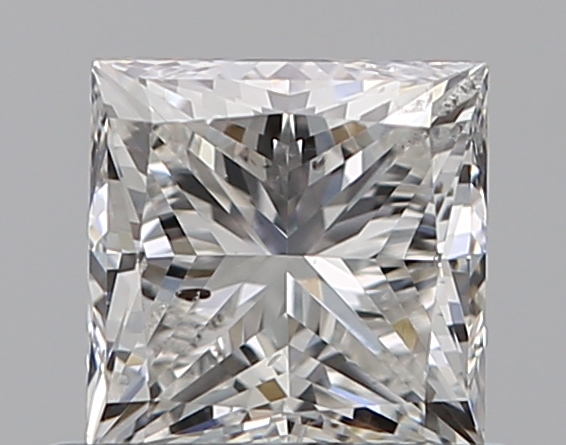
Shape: princess
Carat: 0.75
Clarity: SI2
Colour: G
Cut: VG
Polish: EX
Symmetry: VG
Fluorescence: N
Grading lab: GIA
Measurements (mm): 4.75 x 4.75 x 3.6